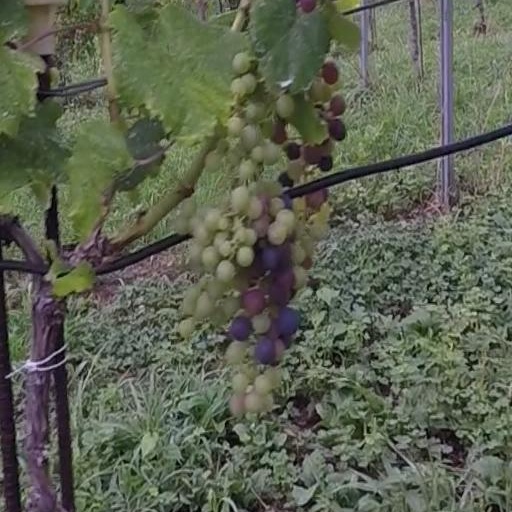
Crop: grape